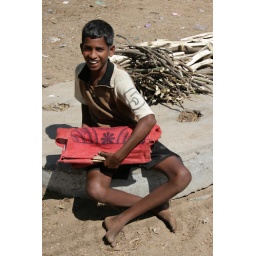
this boy was sitting on the road (chennai - Mahabalipuram).. near the tsunami village. He is selling the red bags everyday